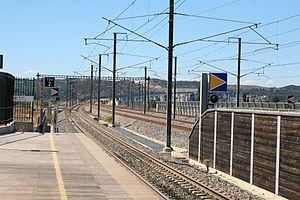
Vers l'ouest par le rail depuis la gare Avignon TGV, Vaucluse, France. Dans le fond, les viaducs sur le Rhône.
La gare d'Avignon TGV est une gare ferroviaire française TGV, de la LGV Méditerranée, située sur le territoire de la commune d'Avignon, dans le département de Vaucluse, en région Provence-Alpes-Côte d'Azur.
La LGV Méditerranée, ligne nouvelle 5, est une ligne ferroviaire française à grande vitesse à écartement standard et double voie de 250 km, qui prolonge la LGV Rhône-Alpes de Saint-Marcel-lès-Valence à Marseille et Nîmes. Elle relie Lyon et le nord de la France aux régions Provence-Alpes-Côte d’Azur et Occitanie.